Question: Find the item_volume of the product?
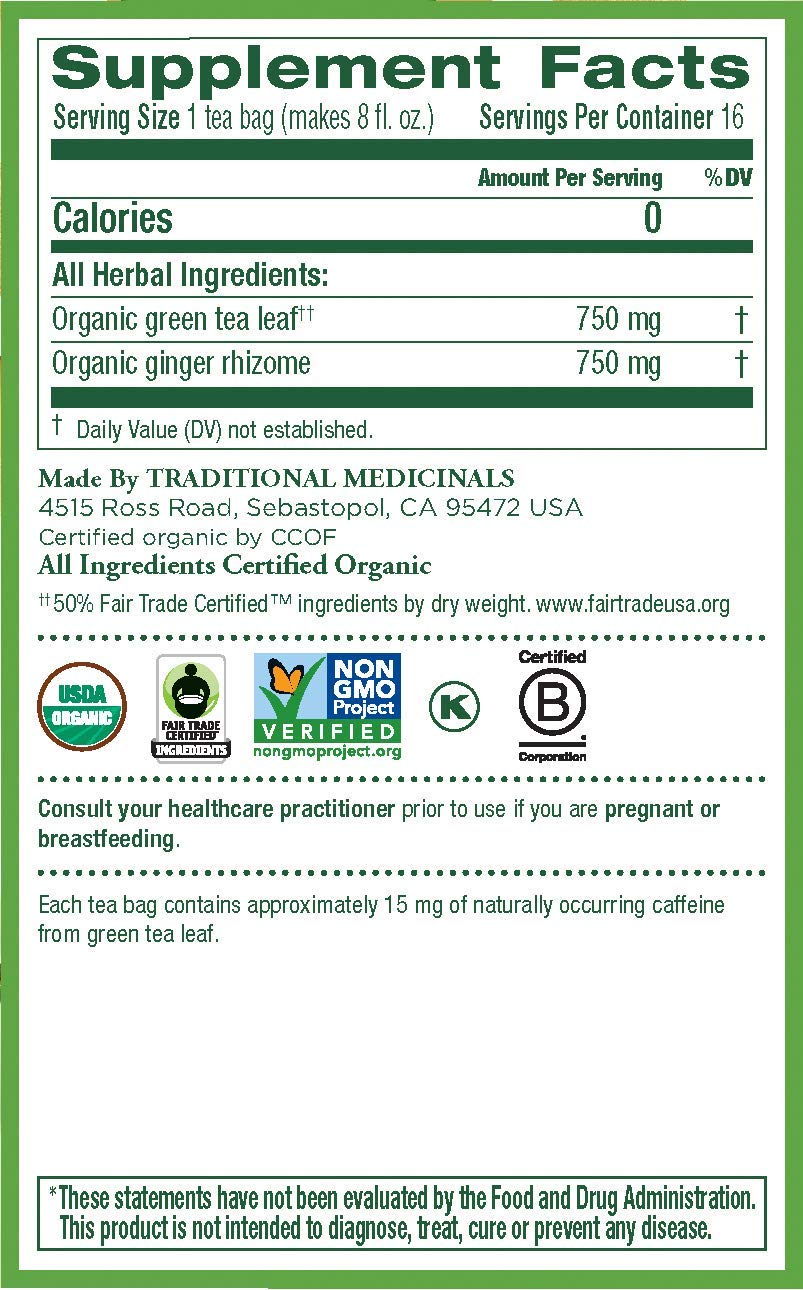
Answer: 8.0 fluid ounce